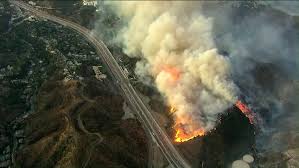
Label: urban_fire